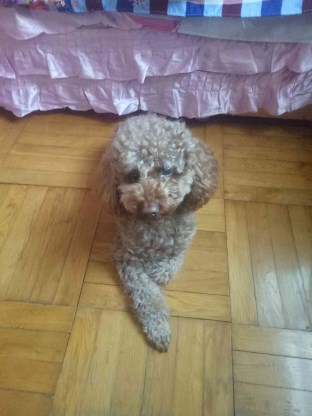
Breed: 7449-n000128-teddy